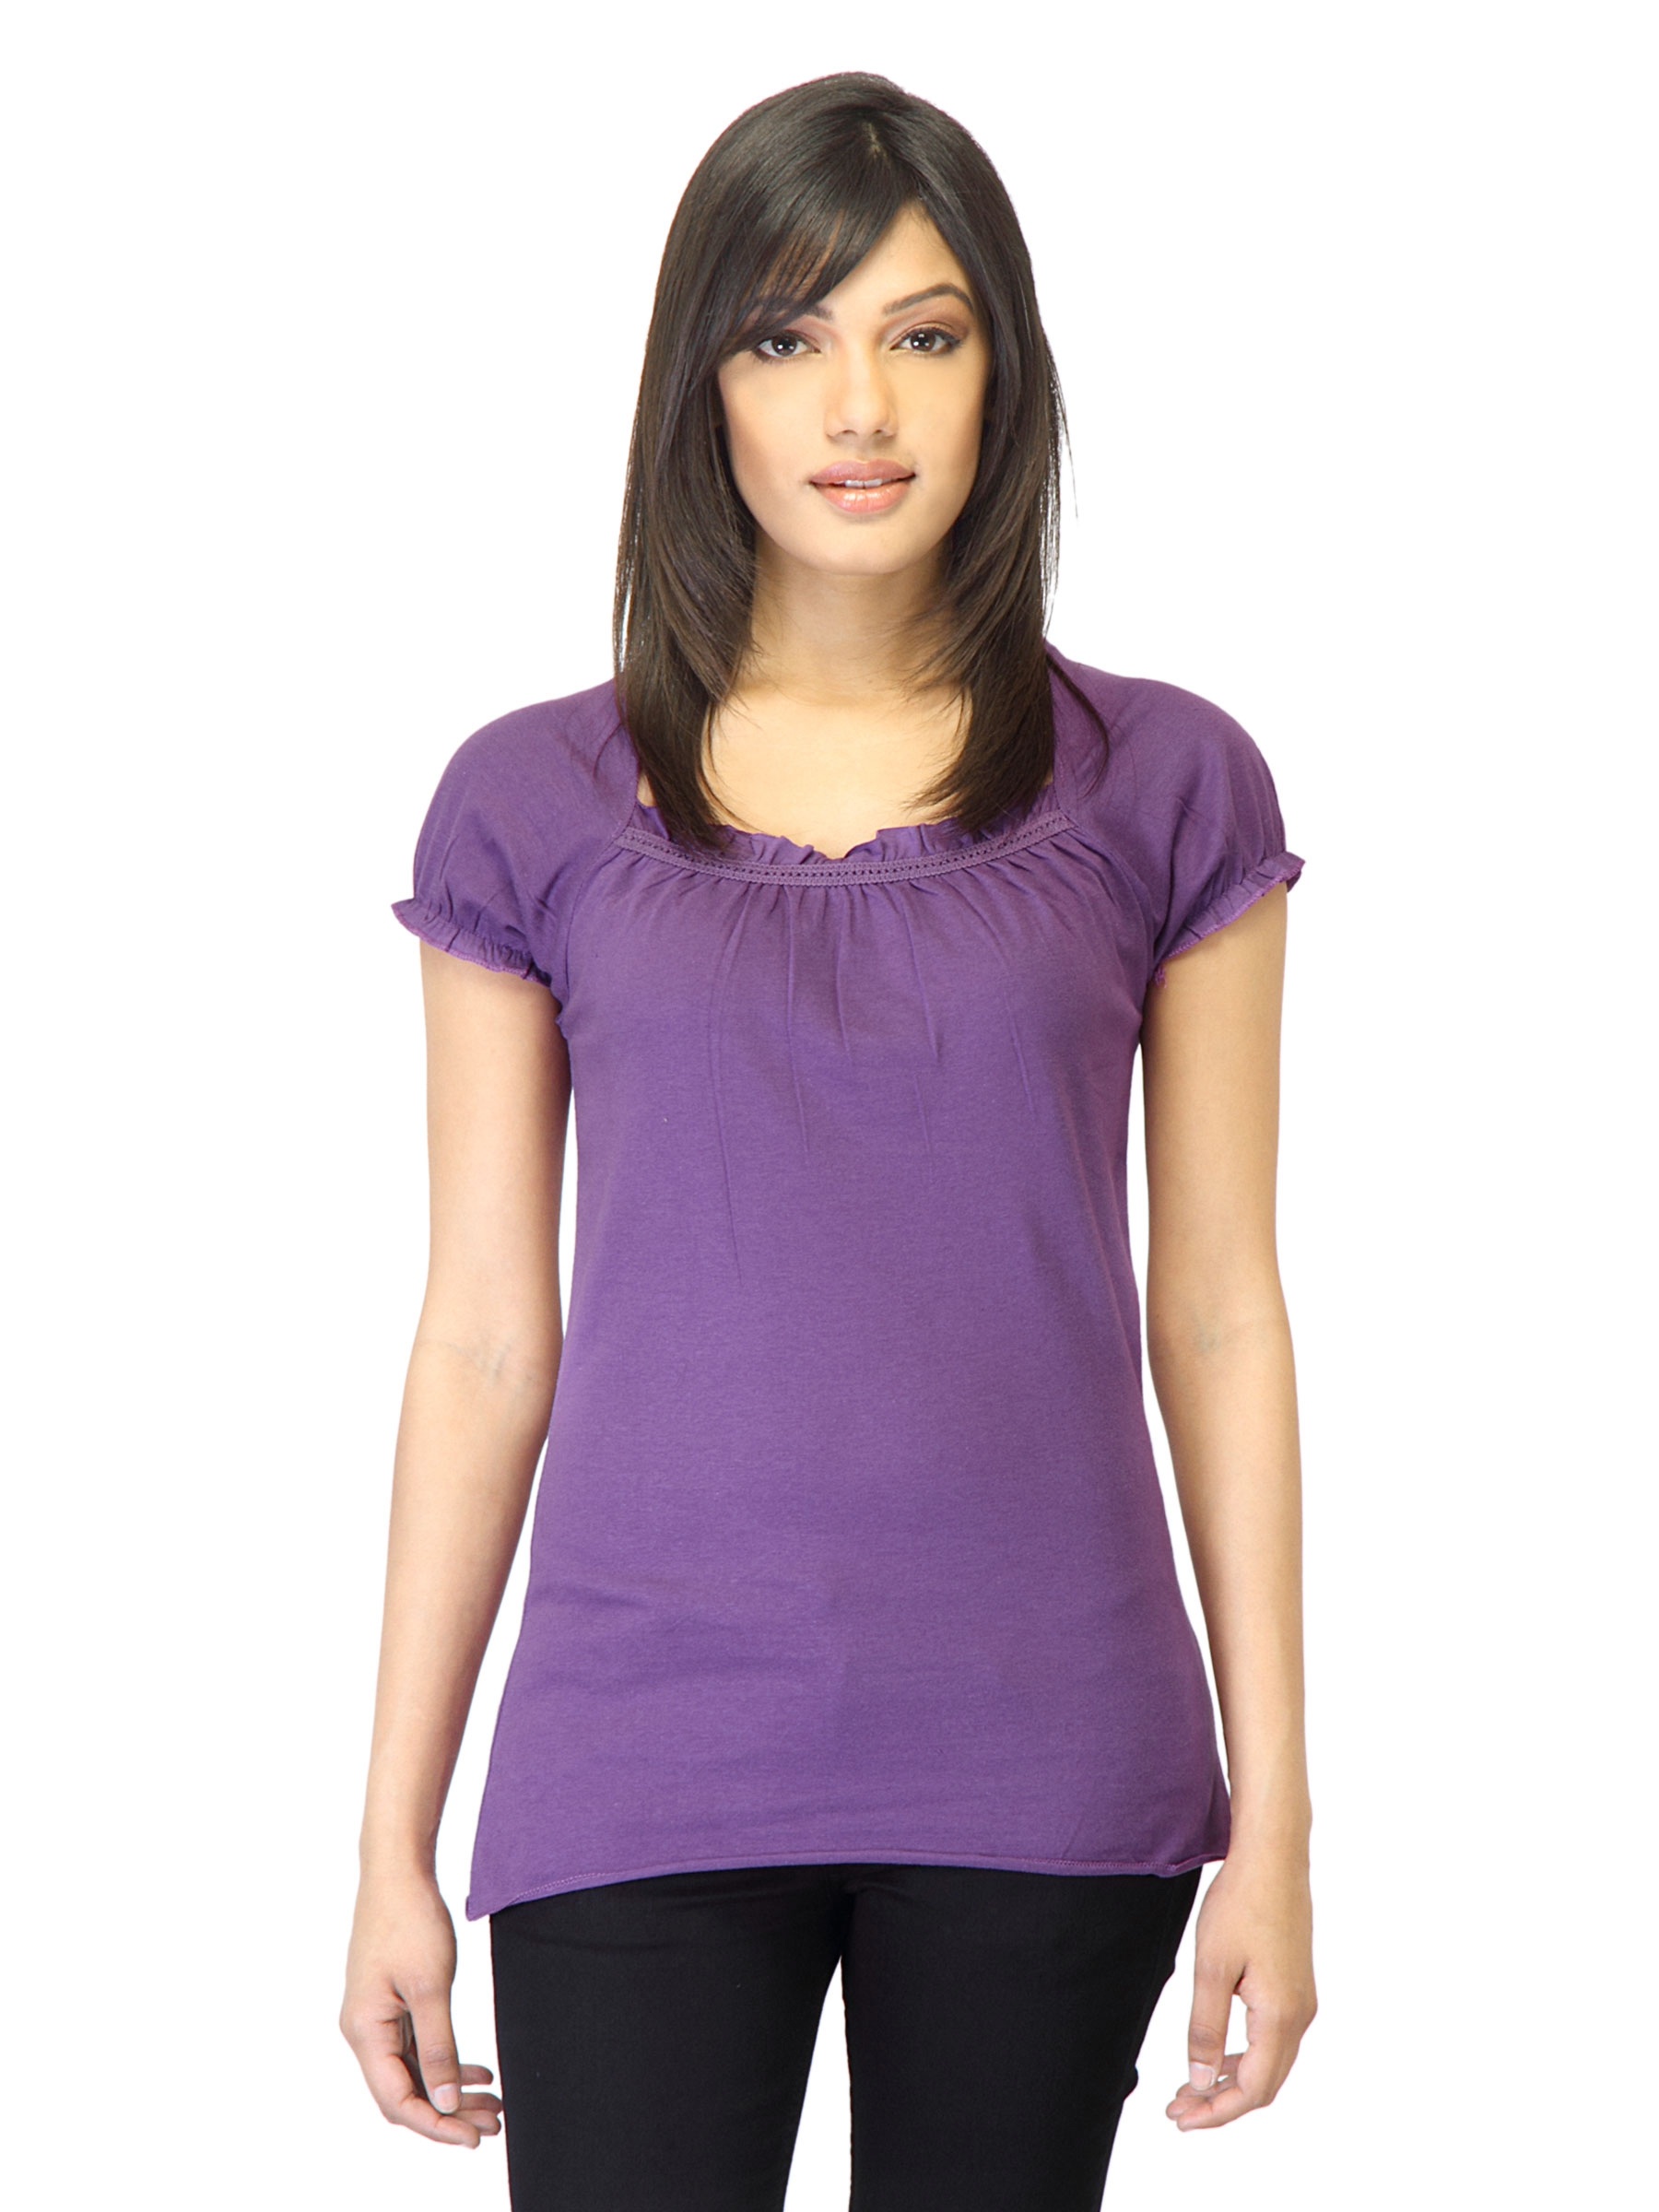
Jealous 21 Women Purple Top
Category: Apparel / Topwear / Tops
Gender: Women
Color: Purple
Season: Summer 2012
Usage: Casual